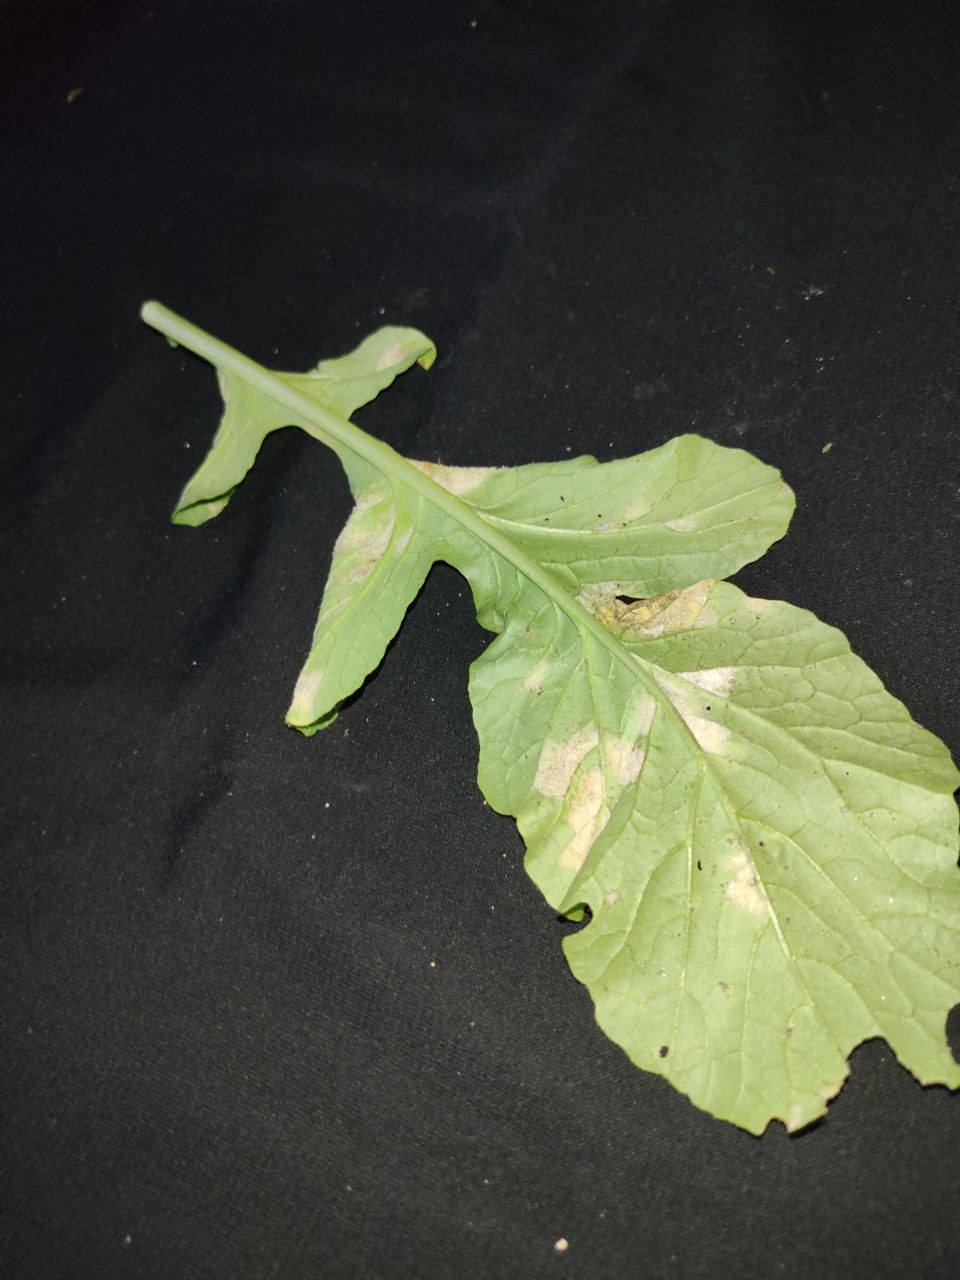
Label: Mosaic virus